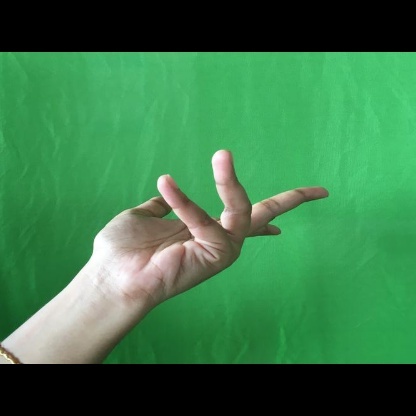
Mudra: Alapadmam